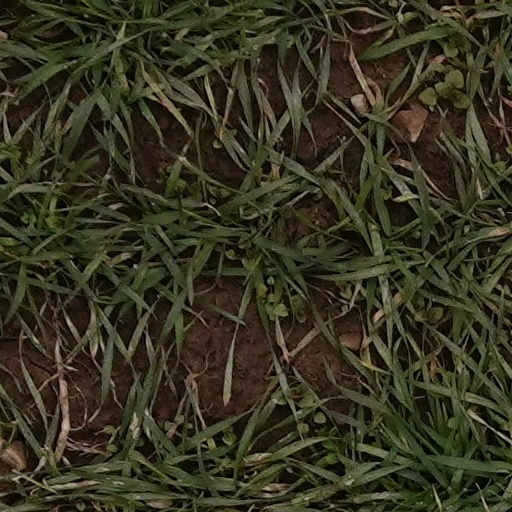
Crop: wheat